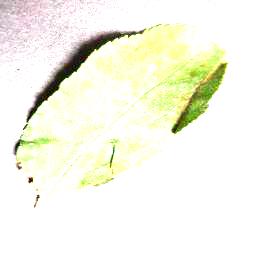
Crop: apple
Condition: cedar_rust